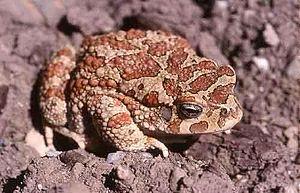
Sclerophrys mauritanica est une espèce d'amphibiens de la famille des Bufonidae.
Sclerophrys est un genre d'amphibiens de la famille des Bufonidae.
Moritz Friedrich Wagner est un explorateur, géographe, géologue, naturaliste, botaniste, zoologiste et ethnologue allemand.
L'Oued Isser, qui prend naissance dans la wilaya de Médéa, est la principale rivière, avec l'Oued Sébaou, qui parcourt la Basse Kabylie de Djurdjura après avoir traversé la wilaya de Bouira, puis se jette dans la Méditerranée près de la ville de Djinet, ville côtière de Basse Kabylie, rattachée à la wilaya de Boumerdès.
Le parc national de Souss-Massa, créé en 1991, se situe au Maroc dans la région de Souss-Massa-Drâa, entre Agadir et Tiznit. L'entrée du parc de l'Oued Massa est au bout du village de Sidi-Bnazern. Située à l'embouchure de l'Oued Massa, cette réserve naturelle, d'une superficie de 33 800 hectares, abrite aussi bien les mammifères, comme les mangoustes, chacals, sangliers et gazelles, que des oiseaux, comme les goélands, faucons, cormorans et hérons.